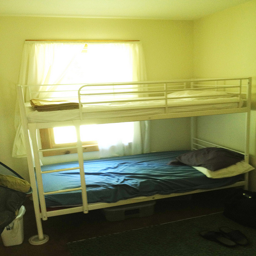
A bunk bed located in front of a window that lets in a lot of light.
A bunk bed in a room next to a window.
a window a white bunk bed and some shoes
Bunk beds against a window, one with blue sheets, one with white.
A plain bunk bed is in front of a window.